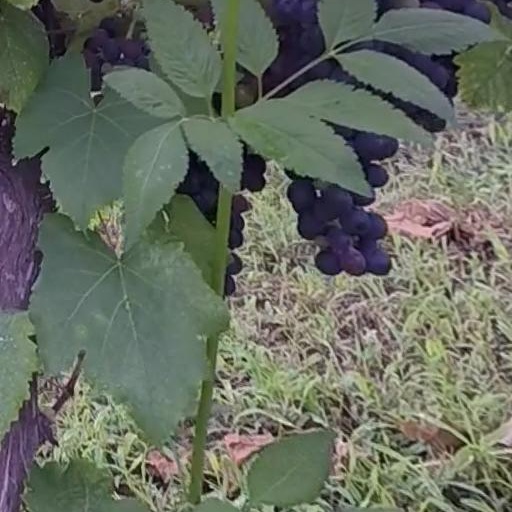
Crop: grape